Question: What kind of animal?
Tambaya: Wannne irin dabba ne?
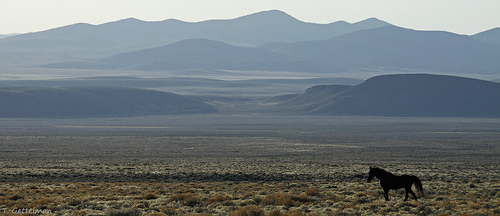
Answer: Horse.
Amsa: Doki.